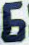
Number: 6